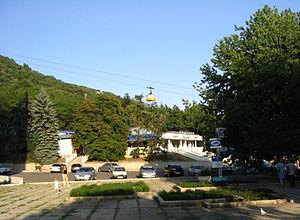
Piatigorsk est une ville et une station thermale du kraï de Stavropol, dans le sud de la Russie d'Europe et au pied du Caucase. Sa population s'élevait à 145 952 habitants en 2014. La ville est devenue le siège du District fédéral du Nord-Caucase, lors de la création de celui-ci en janvier 2010.